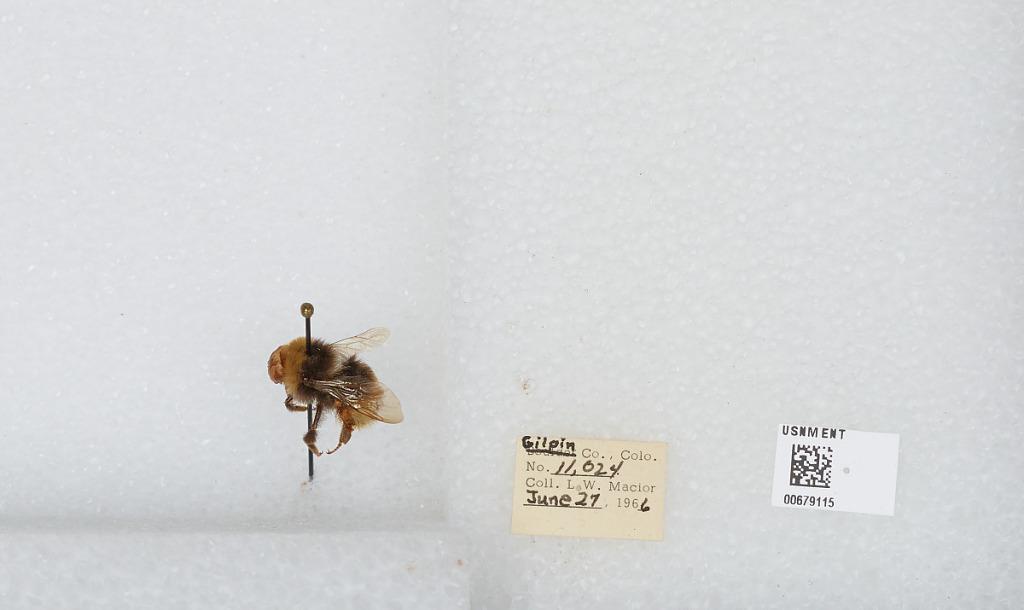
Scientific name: Bombus (Bombus) occidentalis Greene
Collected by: L. Macior
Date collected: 1966-6-27
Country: United States
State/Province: Colorado
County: Gilpin
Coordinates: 39.8908, -105.508